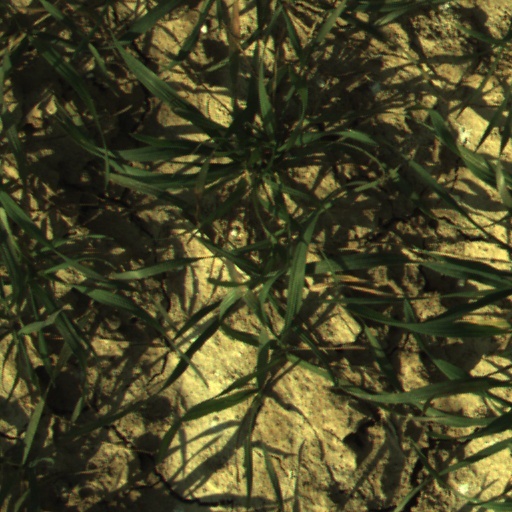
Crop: wheat